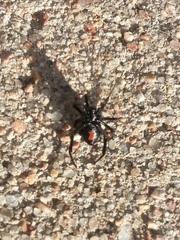
Species: Lactrodectus_hesperus